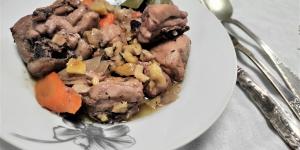
pollo con castanas